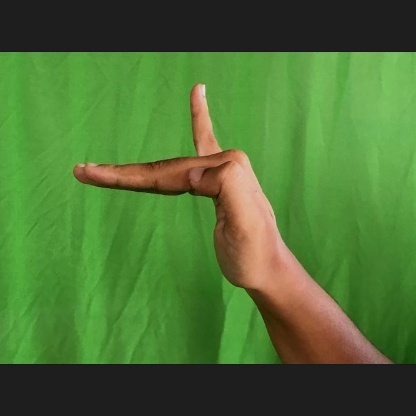
Mudra: Hamsapaksha